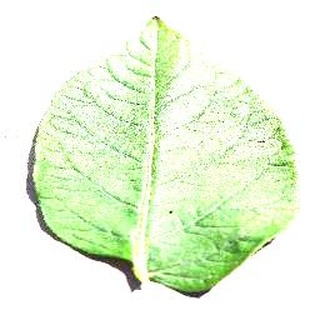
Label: healthy_potato